Facundo Bagnis

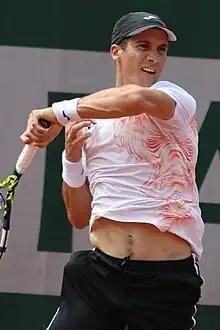
Bagnis at the 2023 French Open

Facundo Bagnis (born 27 February 1990) is an Argentine professional tennis player. He has a career-high singles ranking of World No. 55 reached in November 2016. Bagnis competes mainly on the ATP Challenger Tour where he has won 17 singles Challengers. He also won one ATP doubles title in Stuttgart.